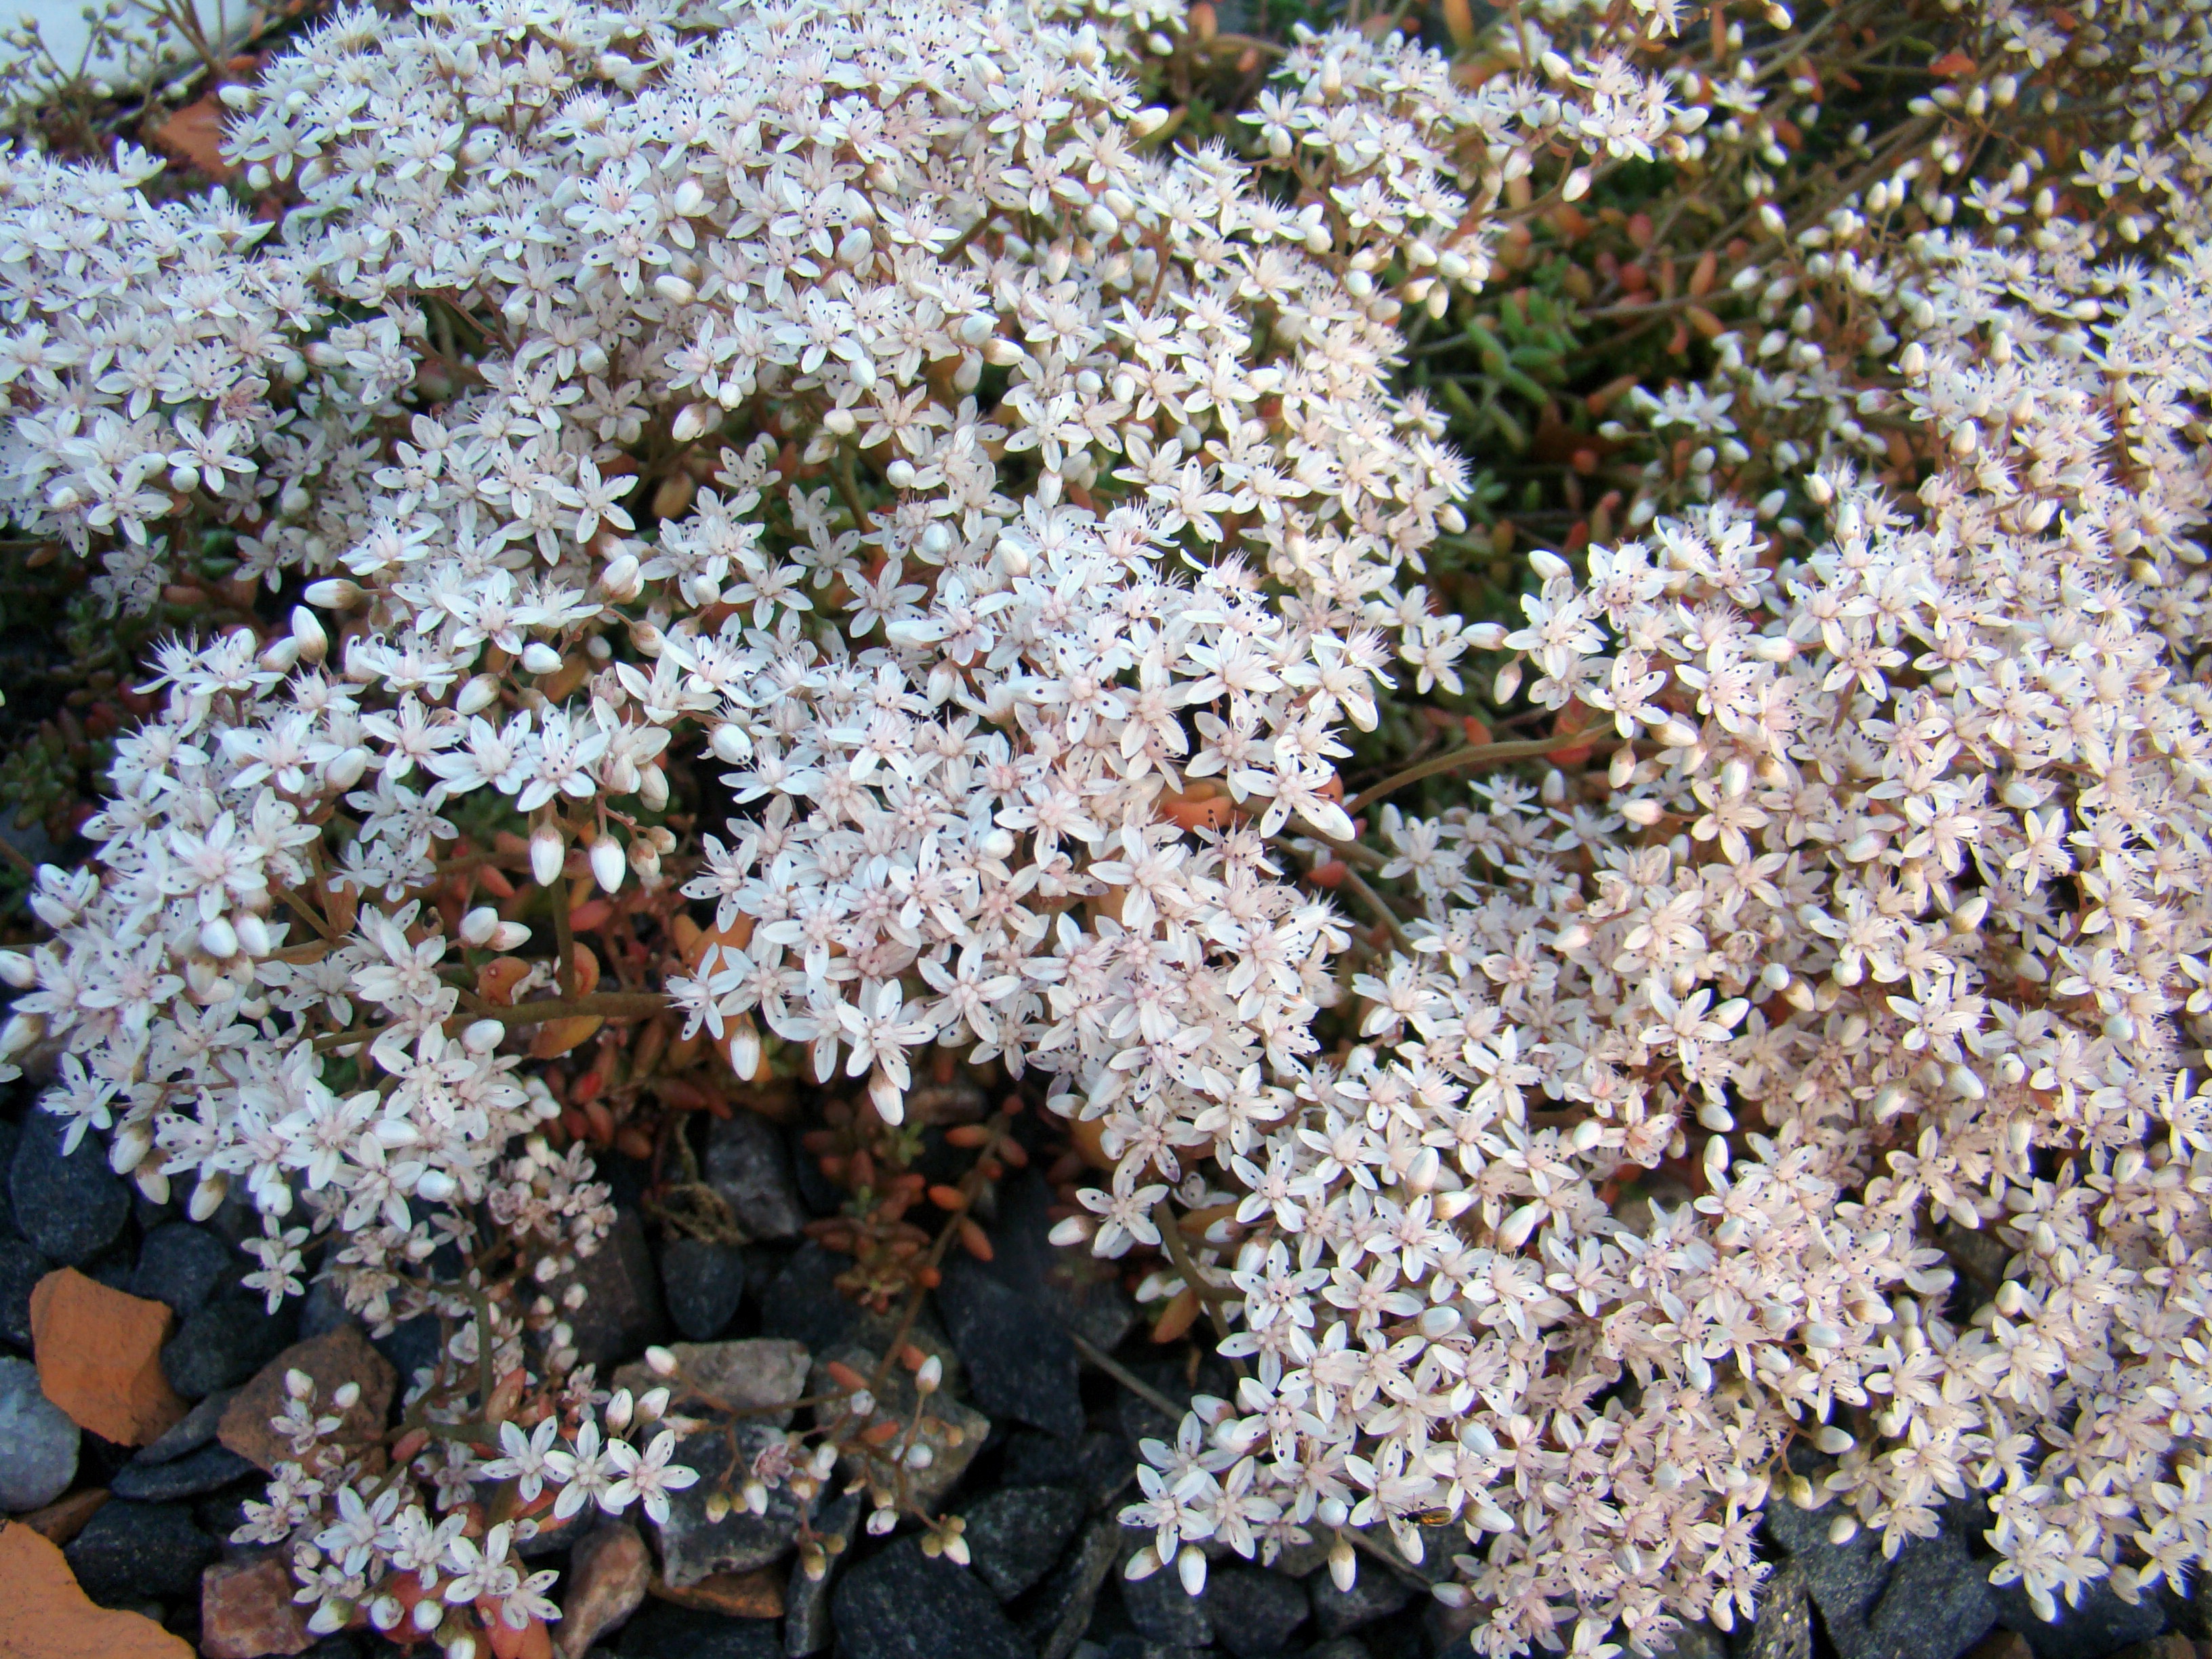
branch, blossom, plant, white, flower, frost, herb, produce, botany, garden, flora, cherry blossom, shrub, flowered, ground cover, flowering plant, land plant, pennywort, sedum album, low growing